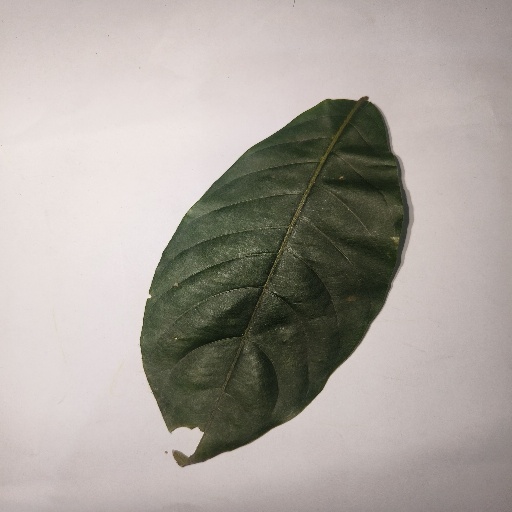
Species: HariTaki
Leaf condition: Shot Hole